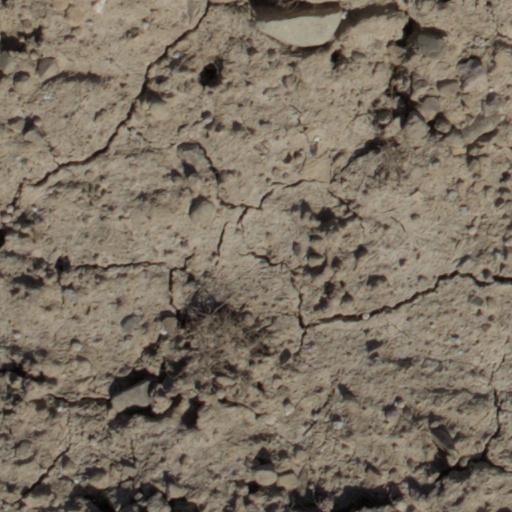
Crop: wheat